La Comédie humaine

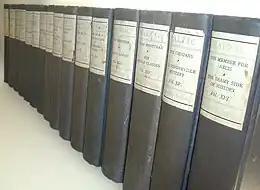
1901 edition of "The Works of Honoré de Balzac", including the entire "Comédie humaine"

"La Comédie humaine" consists of 91 finished works (stories, novels, or analytical essays) and 46 unfinished works (some of which exist only as titles). It does not include Balzac's five theatrical plays or his collection of humorous tales "Les Cent Contes drolatiques" (1832–37).